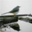
Label: bird